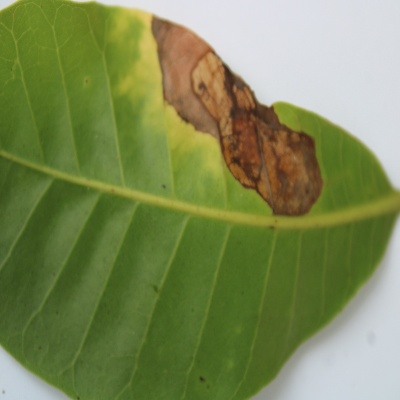
Crop: Cashew
Condition: leaf miner